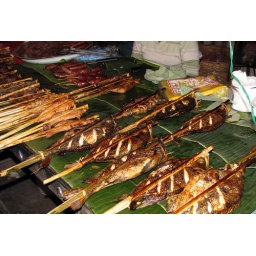
Mekong river fish, in the night food market - delicious!